Hon-Tsubata Station

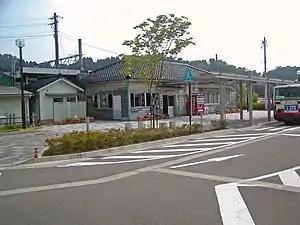
Hon-Tsubata Station in August 2008

is a railway station on the Nanao Line in the town of Tsubata, Kahoku District, Ishikawa Prefecture, Japan, operated by the West Japan Railway Company (JR West).